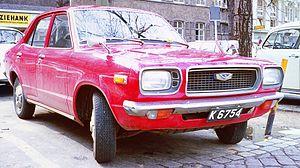
La Mazda 323, est un modèle de berline compacte du constructeur automobile japonais Mazda. Elle a été remplacée par la Mazda 3 en 2003. La Mazda 323 s'appelait Familia au Japon. 323 était son appellation pour l'exportation.